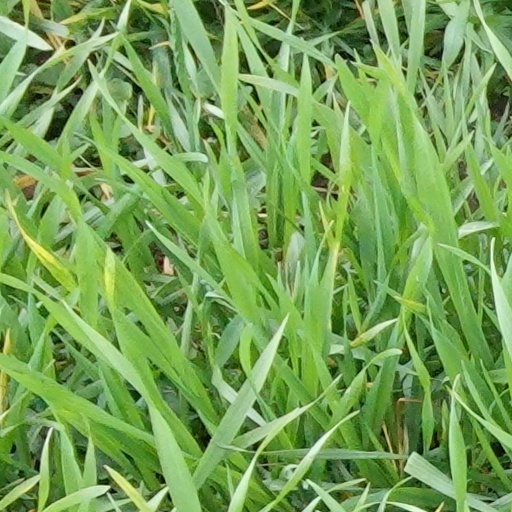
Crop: wheat